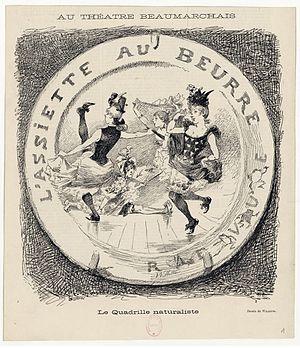
L’Assiette au beurre est un magazine satirique illustré français ayant paru de 1901 à 1936. La publication est hebdomadaire et continue jusqu'en 1912. Après une interruption, une deuxième série est publiée mensuellement de 1921 à 1925, puis décline et disparaît définitivement en 1936.